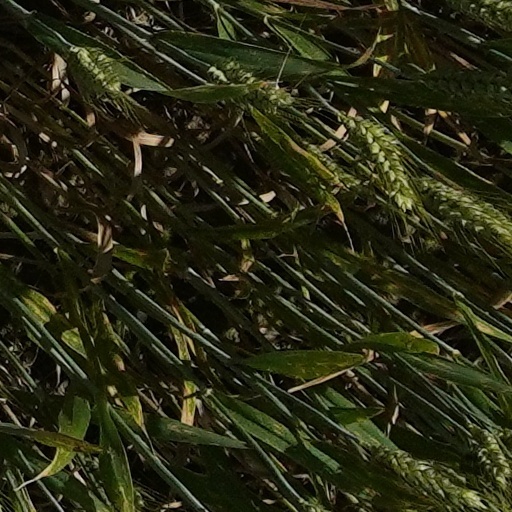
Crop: wheat